Billy Strachan

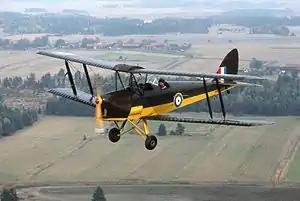
Tiger Moth aircraft, similar to the one Strachan crashed during a training accident.

Recalling his youth, Strachan described himself during the war as being at his peak of both physical and mental health, and very self-assured and cocky. He was prone to "joyriding" and attempting dangerous tricks despite the disapproval of his instructors. During a training flight in a Tiger Moth aircraft, he crashed the aeroplane and was sent to Ely Hospital in Wales. He had damaged his face and hips, suffered a broken nose, broken cheekbones, a fractured right hip, and was in a semi-coma for three weeks.